U.S. space exploration history on U.S. stamps

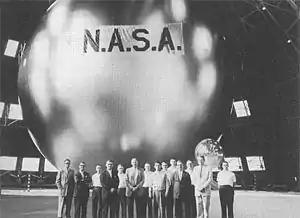
Echo 1 sits fully inflated at a Navy hangar in Weeksville, North Carolina

Because its shiny surface the large balloon-like satellite was also reflective of visible light rays, Echo 1A was visible to the naked eye over most of the Earth. Echo 1 was a passive communications satellite: it functioned as a reflector, not a transmitter. After it was placed in a low Earth orbit (LEO), a signal would be transmitted from Earth to the Echo satellite and then reflected or bounced off its surface, and then returned to Earth. It was the pioneer of communications satellites. Because it was brighter than most stars, it was seen by more people than any other man-made object in space at that time. Upon reentry into Earth's atmosphere ECHO 1A burned up on May 24, 1968.